Rajgarh, Madhya Pradesh

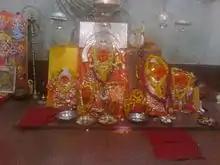
Jalpa Mata Temple

The first and the most predominant black cotton soil known as kalmat (black soil) or chikat-kali (deep black) are highly fertile with great power of retaining moisture and bears excellent kharif and rabi crops with or without irrigation. Besides suitability, the black soil yields excellent wheat, gram, jowar and cotton crops high in quality and cotton crops high in quality and quantity.